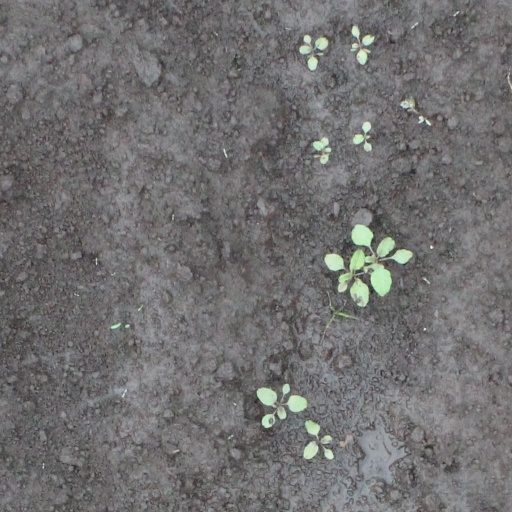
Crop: soybean